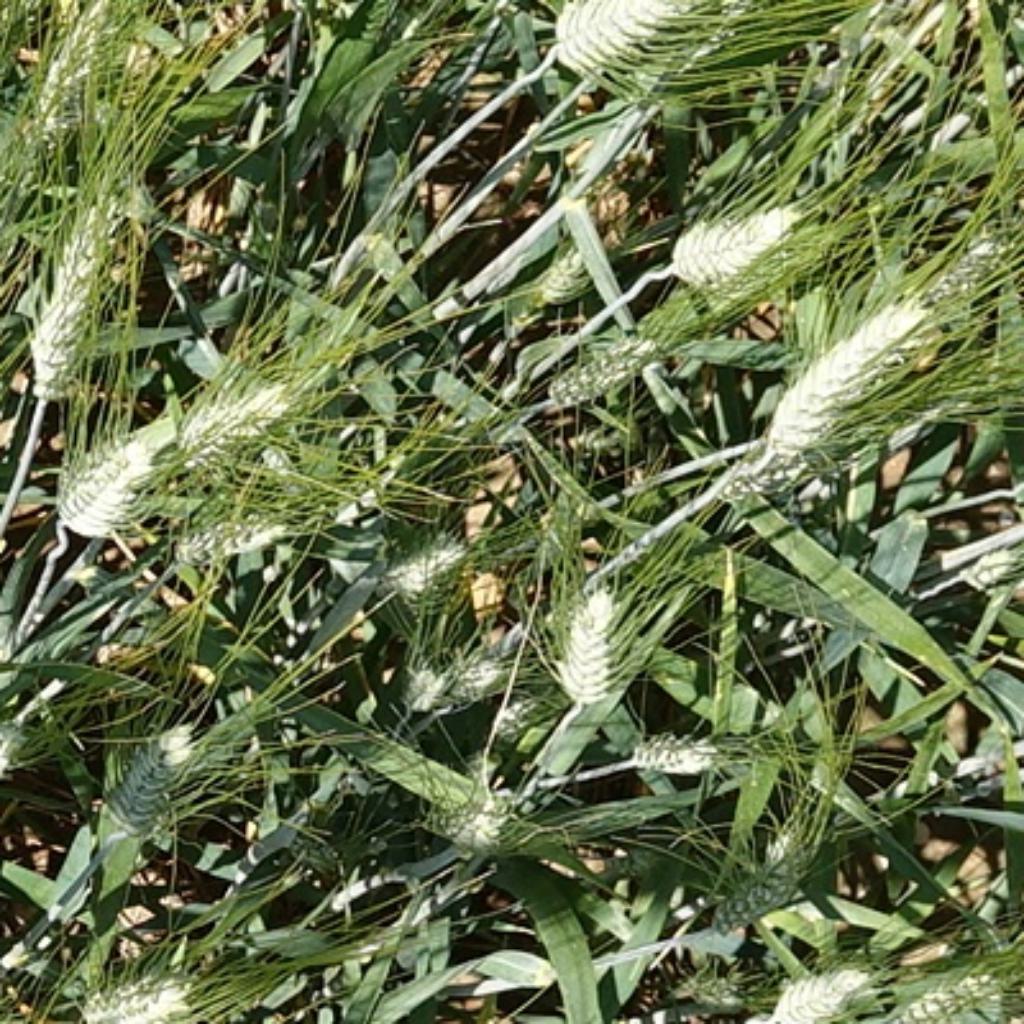
Country: France
Location: Gréoux
Wheat development stage: Filling